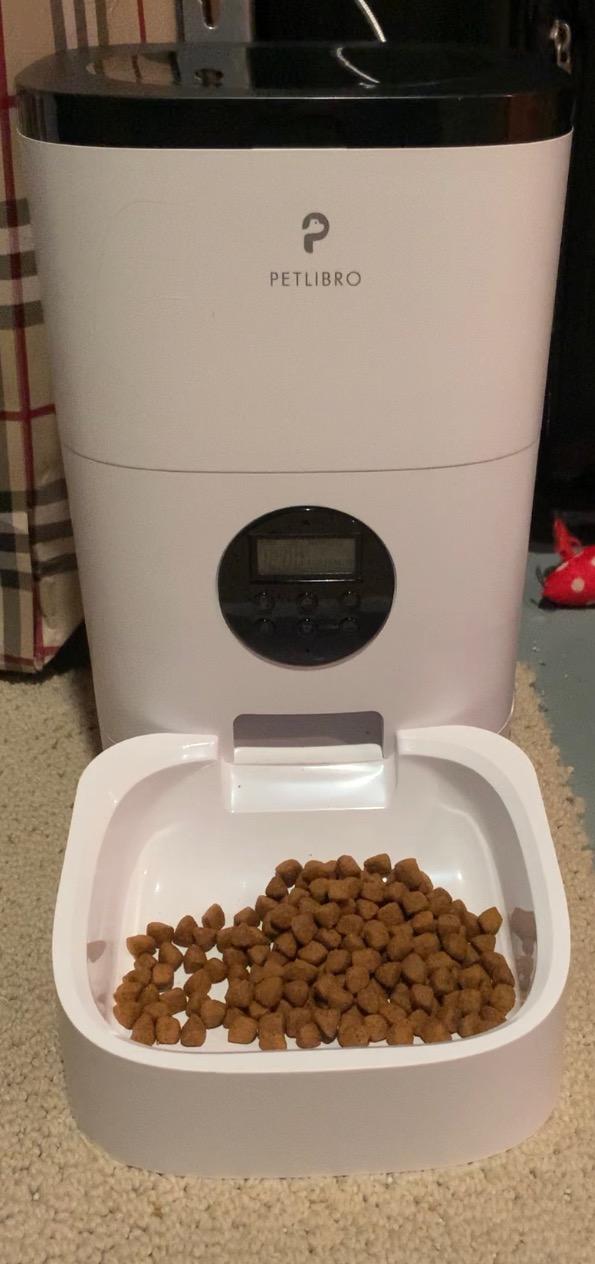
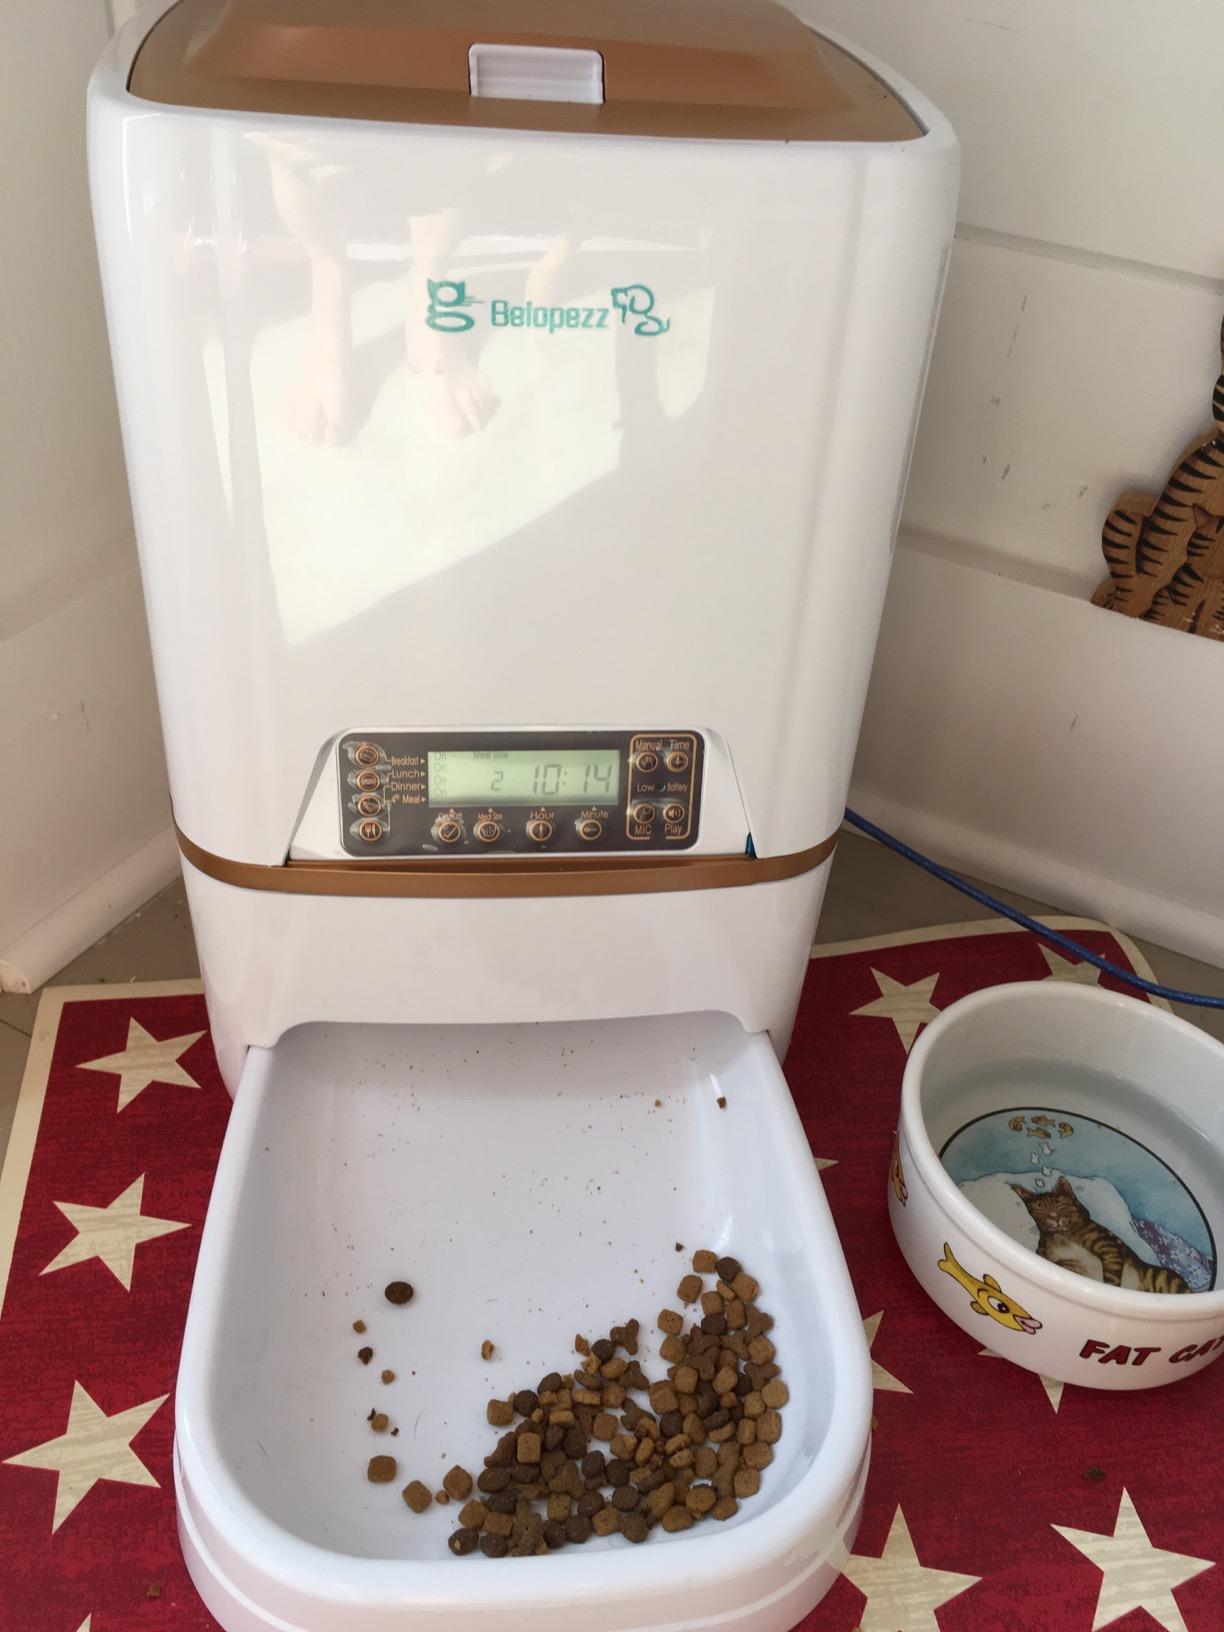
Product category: items_feeder
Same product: no